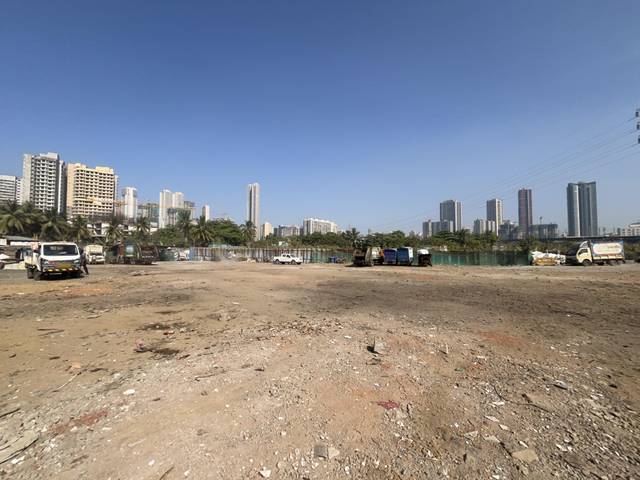
Region: India
Coordinates: 19.199, 72.829